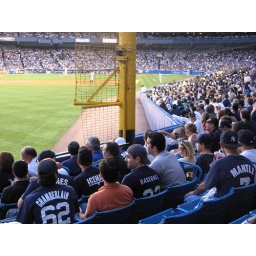
Seats by the left field foul pole at Yankee Stadium, 6/3/08